Indo-Corinthian capital

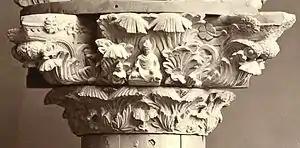
Figure of the Buddha, within a Corinthian capital, Gandhara, Jamal Garhi.

Indo-Corinthian capitals also incorporated figures of the Buddha or Bodhisattvas, usually as central figures surrounded by, and often under the shade of, the luxurious foliage of Corinthian designs. This practice was not limited to India, and also found favor in various areas of Central Asia. The depiction of figurines within the foliage of Corinthian capitals is not in itself an eastern development. In the ancient Greek world in the Mediterranean, figurines were often represented this way: